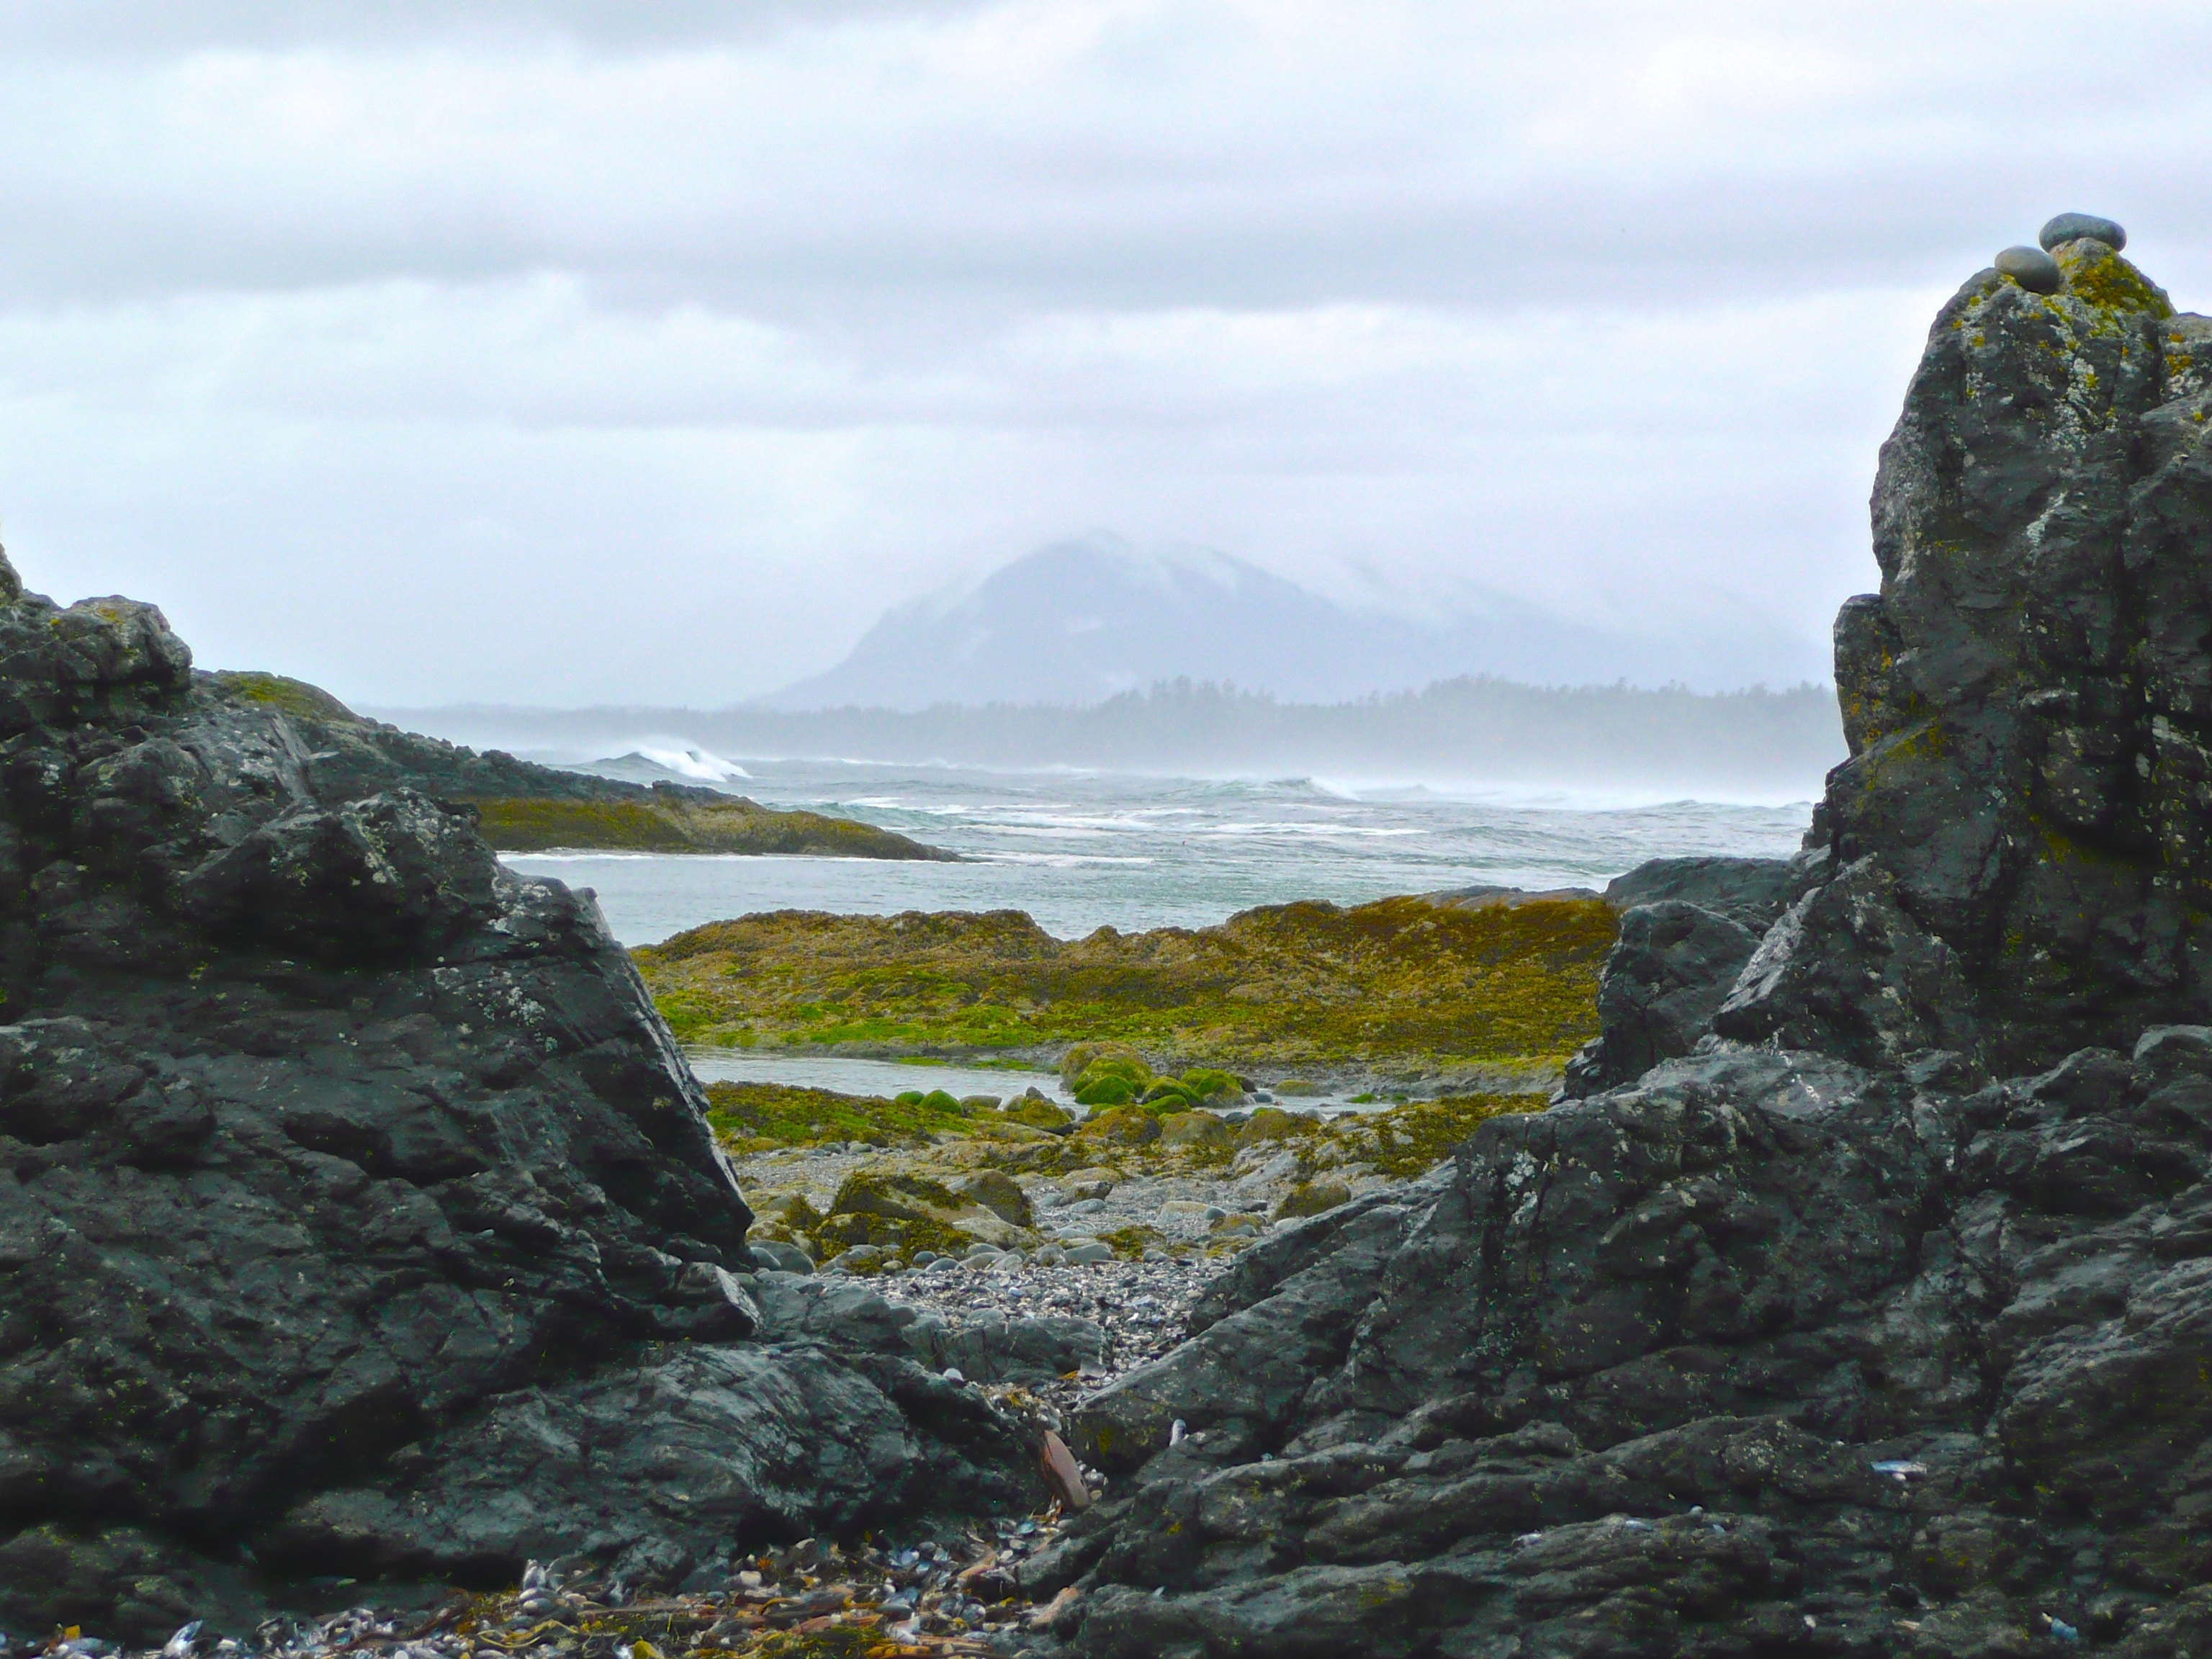
landscape, sea, coast, water, nature, rock, ocean, wilderness, mountain, shore, stone, solitude, cliff, cove, bay, highland, terrain, material, body of water, crag, geology, loch, cape